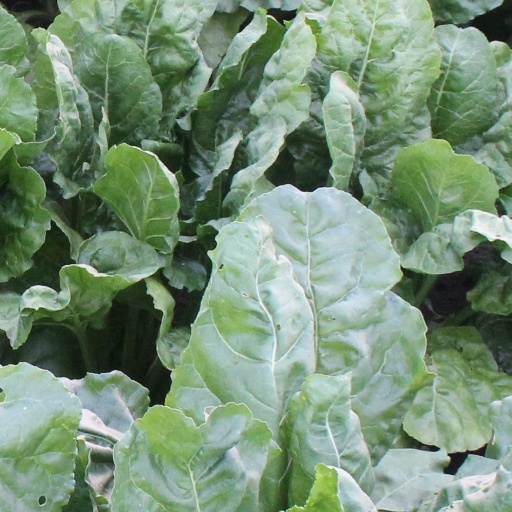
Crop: sugar beet